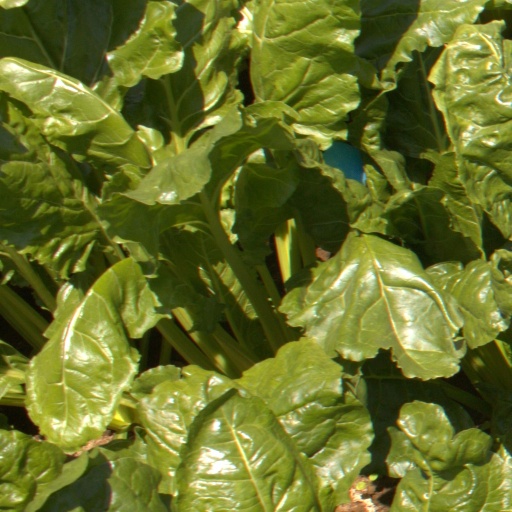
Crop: sugar beet